Mukainoharu Station

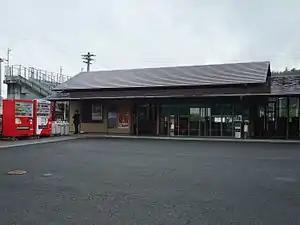
Mukainoharu Station in April 2014

is a passenger railway station located in Hasama neighborhood of the city of Yufu, Ōita Prefecture, Japan, operated by JR Kyushu.